London Stone

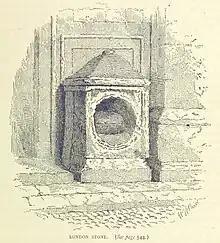
London Stone in its 1742 setting

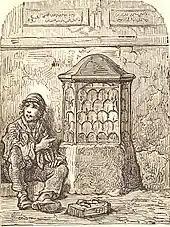
The stone behind its 1869 grille: an engraving by Gustave Doré, 1872

By the time of Queen Elizabeth I London Stone was not merely a landmark, shown and named on maps, but a visitor attraction in its own right. Tourists may have been told variously that it had stood there since before the city existed, or that it had been set up by order of King Lud, legendary rebuilder of London, or that it marked the centre of the city, or that it was "set [up] for the tendering and making of payment by debtors".